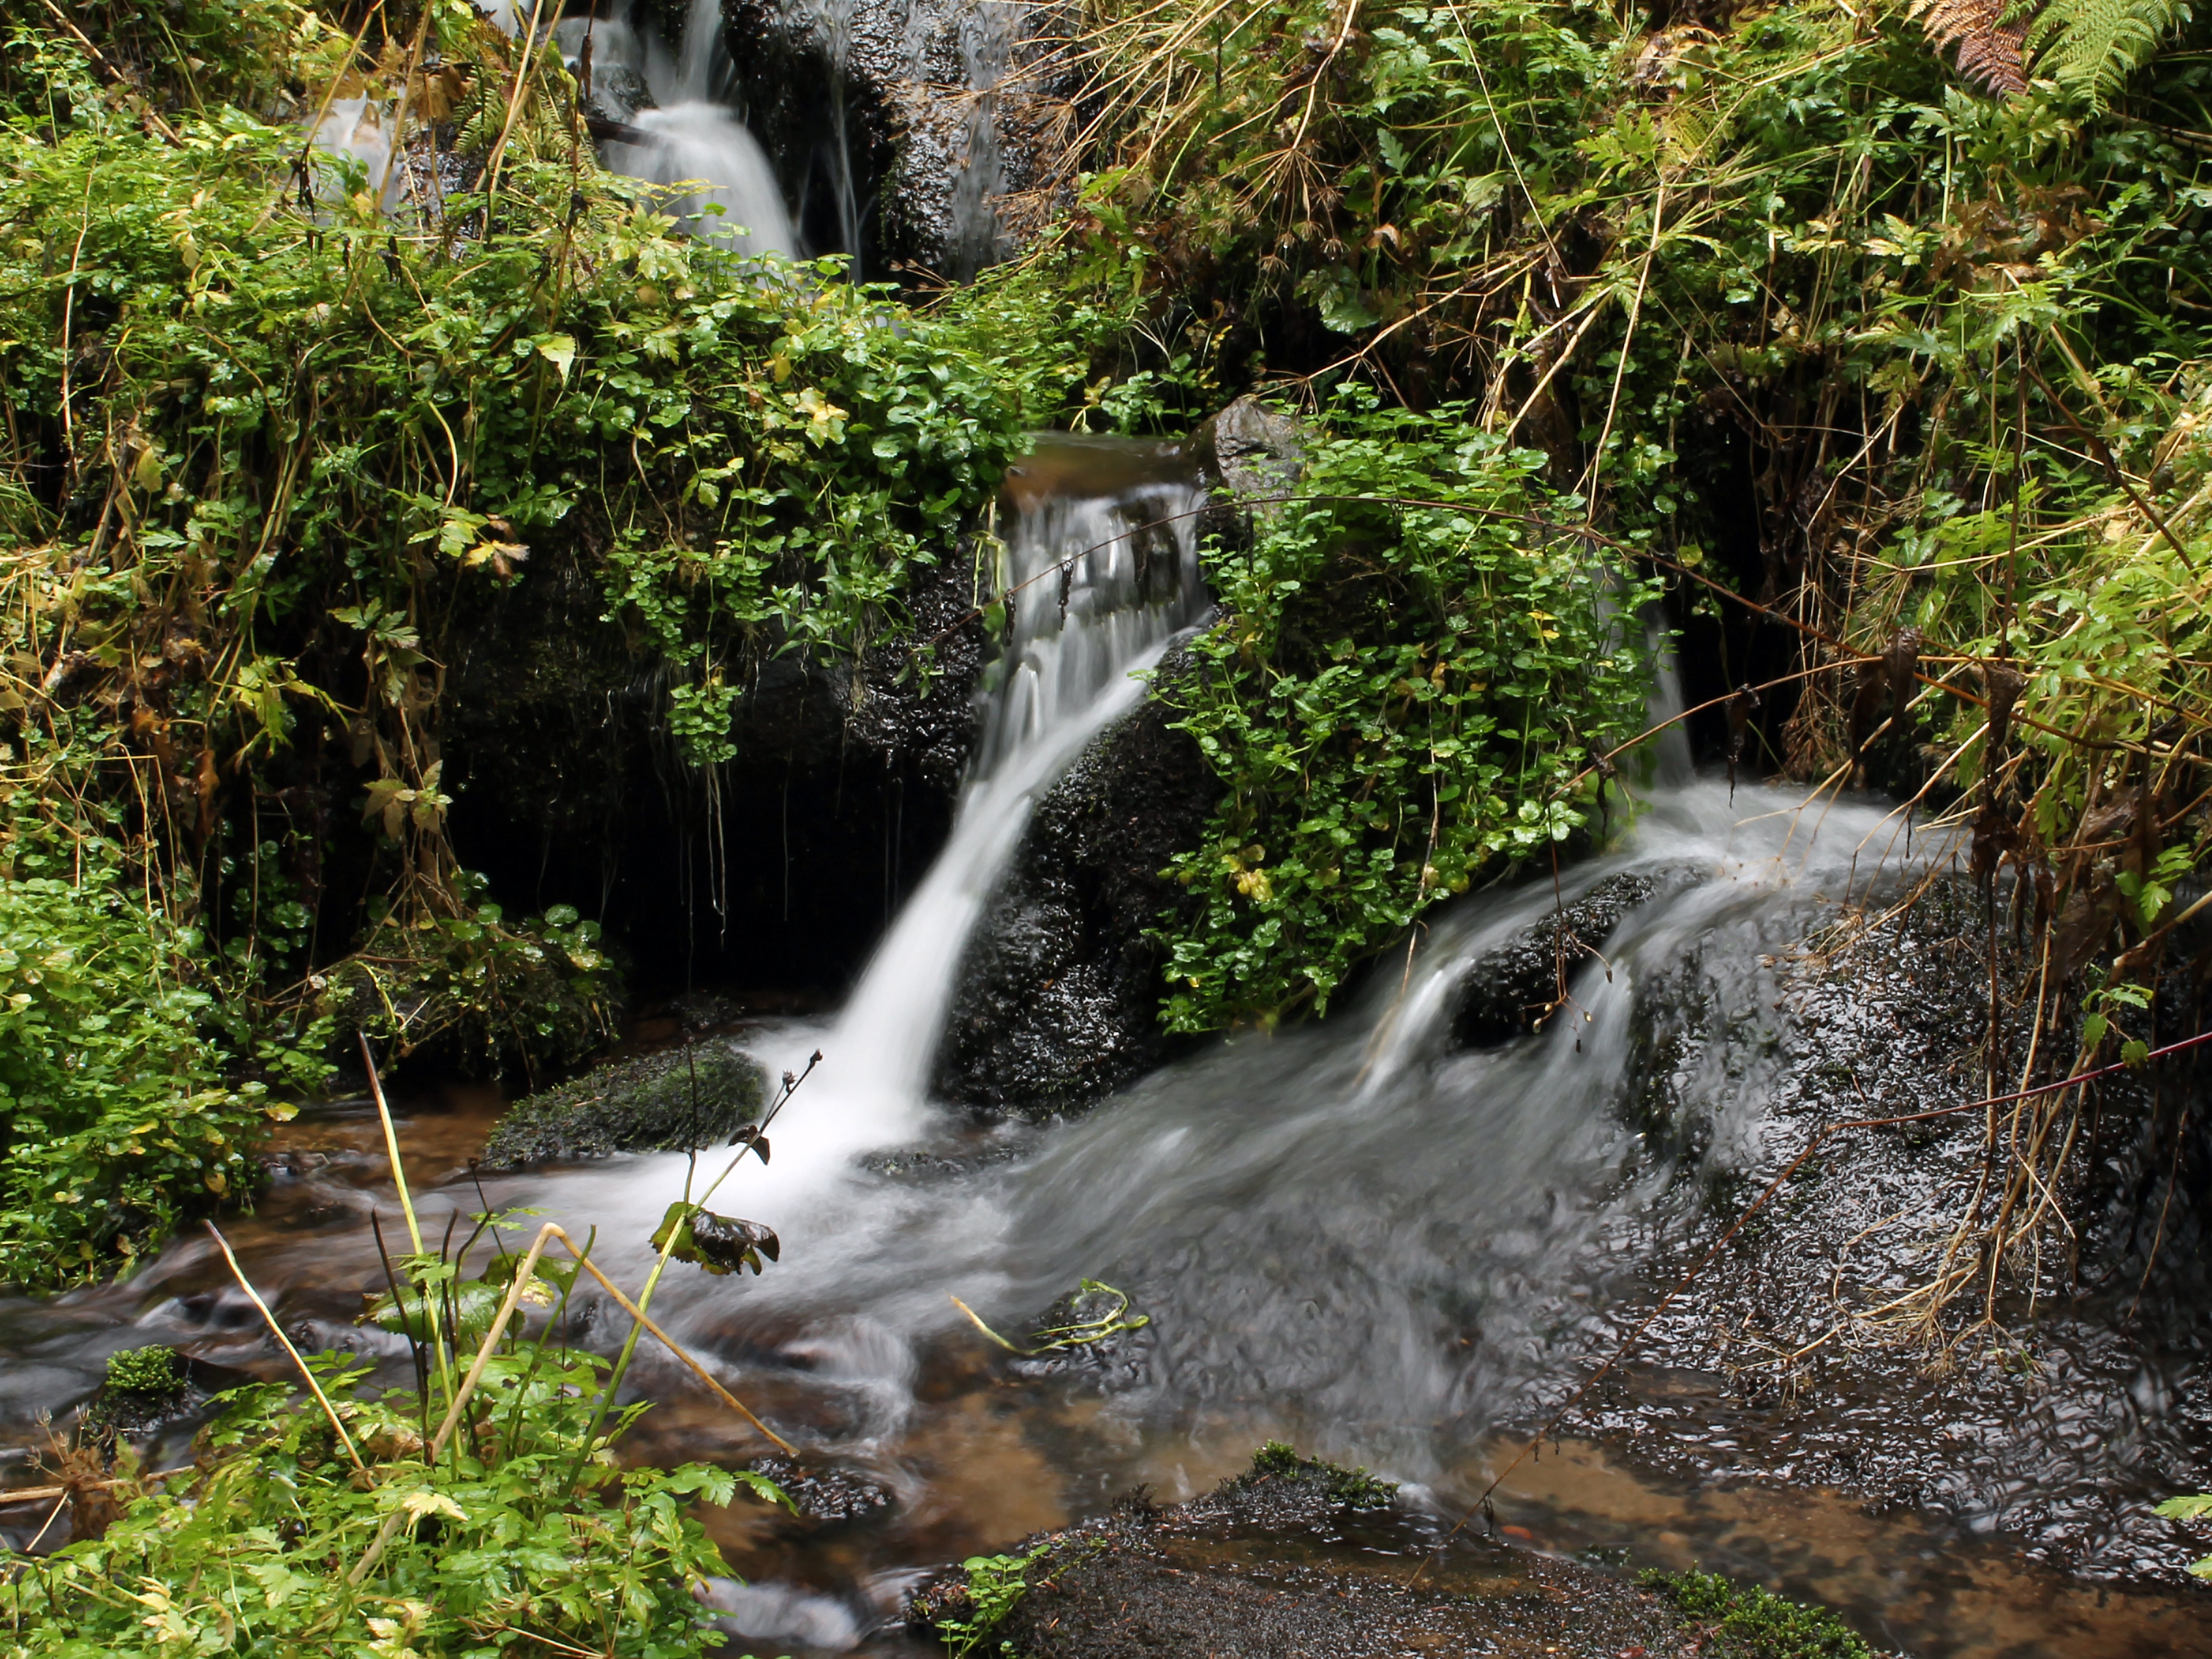
water, forest, grass, waterfall, stream, jungle, autumn, body of water, rainforest, wasserfall, habitat, water feature, watercourse, bourn